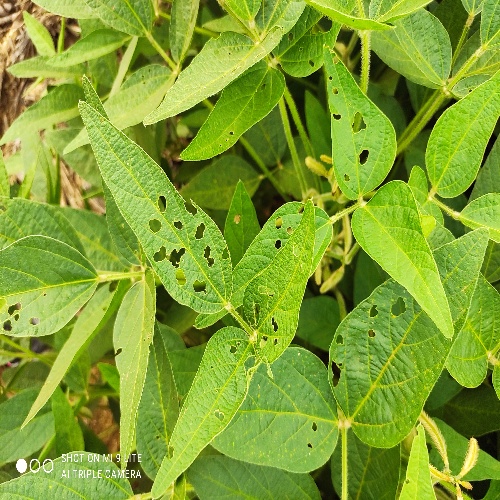
Label: Caterpillar